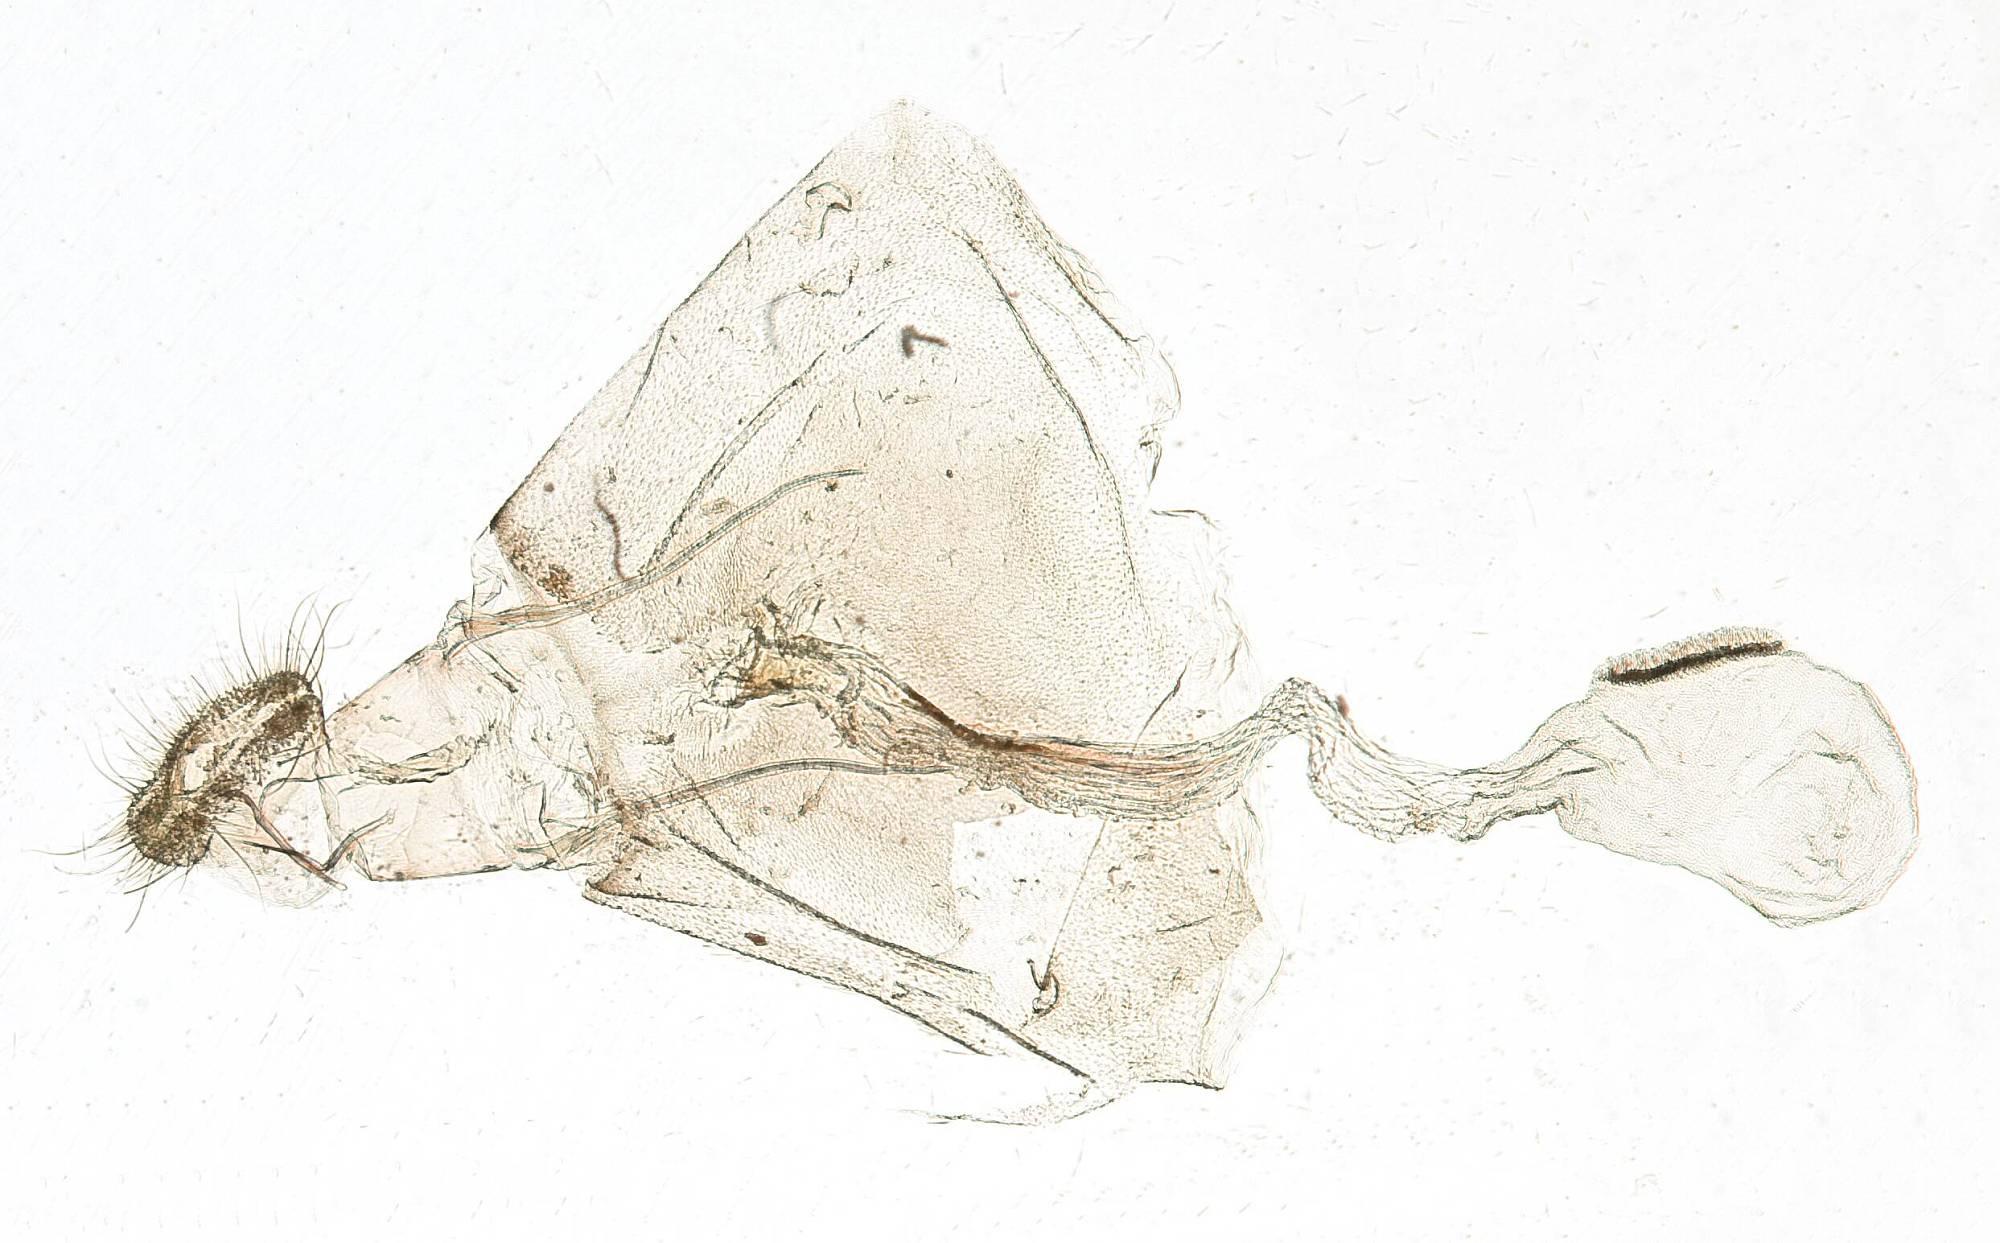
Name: Chilo suppressalis
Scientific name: Chilo suppressalis Walker, 1863
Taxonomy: Animalia, Arthropoda, Insecta, Lepidoptera, Crambidae, Crambinae
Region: D. Sugawa
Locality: Wailua, Kauai, Kauai, Hawaii, United States
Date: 1 Apr 1974 to 30 Apr 1974